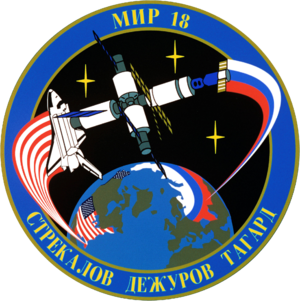
Nikolaï Mikhaïlovitch Boudarine est un cosmonaute et homme politique russe, né le 29 avril 1953. Vétéran des voyages spatiaux, il a effectué trois missions prolongées à bord de la station spatiale Mir et de la station spatiale internationale.
Décollage :
Guennadi Mikhaïlovitch Strekalov est un cosmonaute soviétique puis russe, né le 26 octobre 1940 et décédé le 25 décembre 2004.